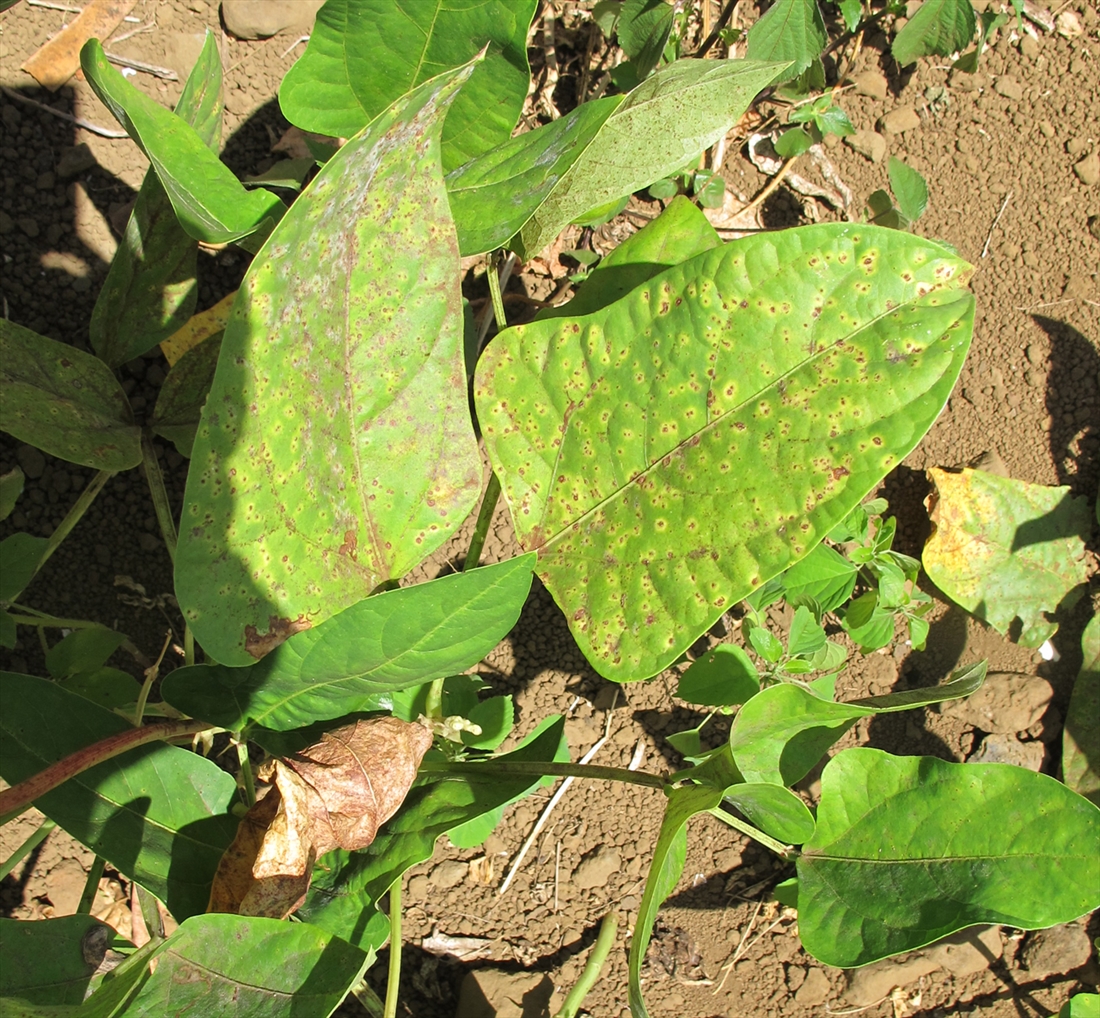
Plant: Bean
Disease: bean rust